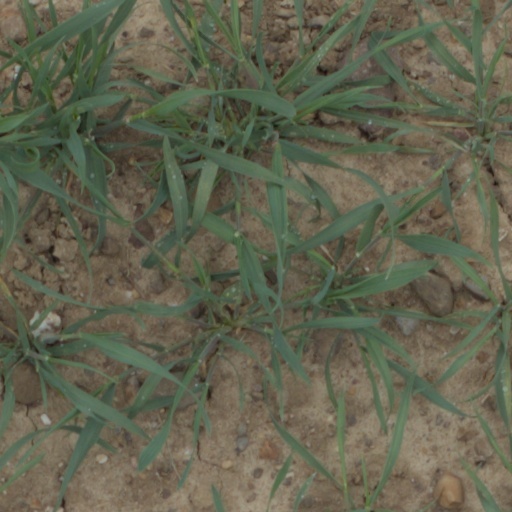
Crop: wheat